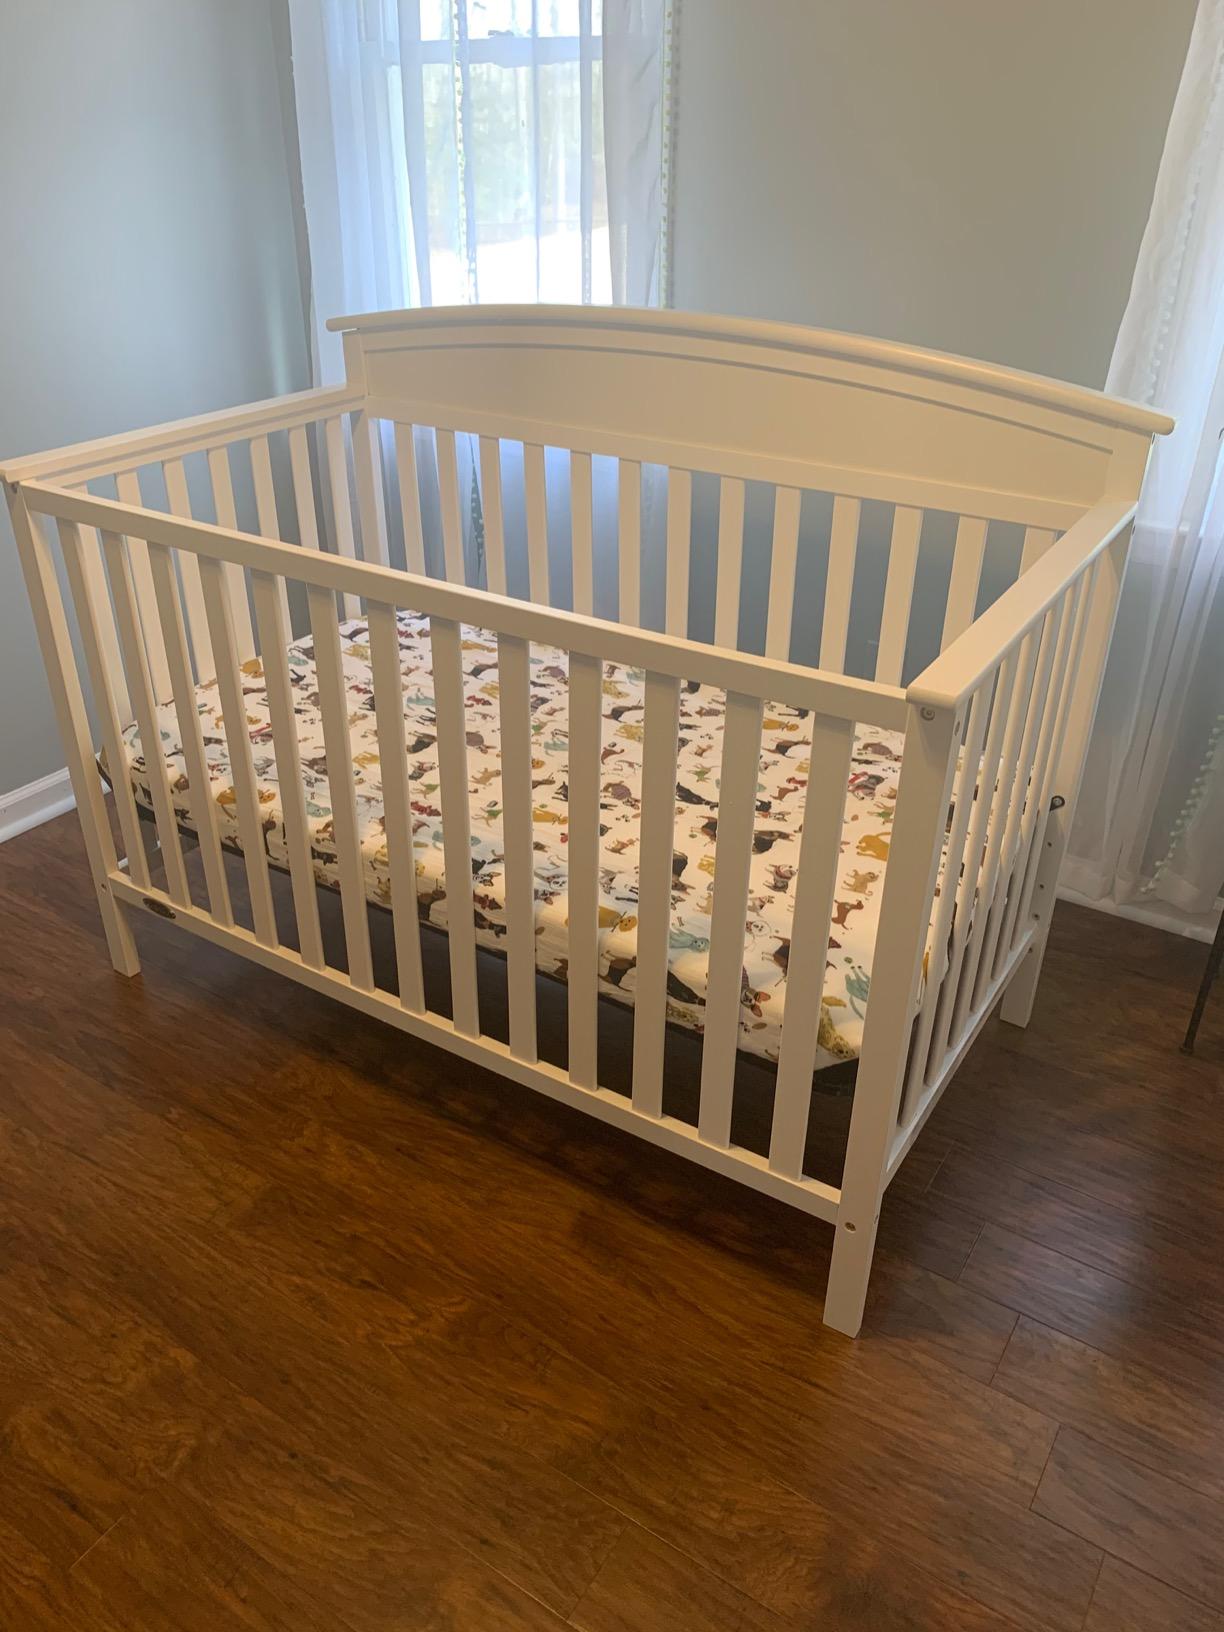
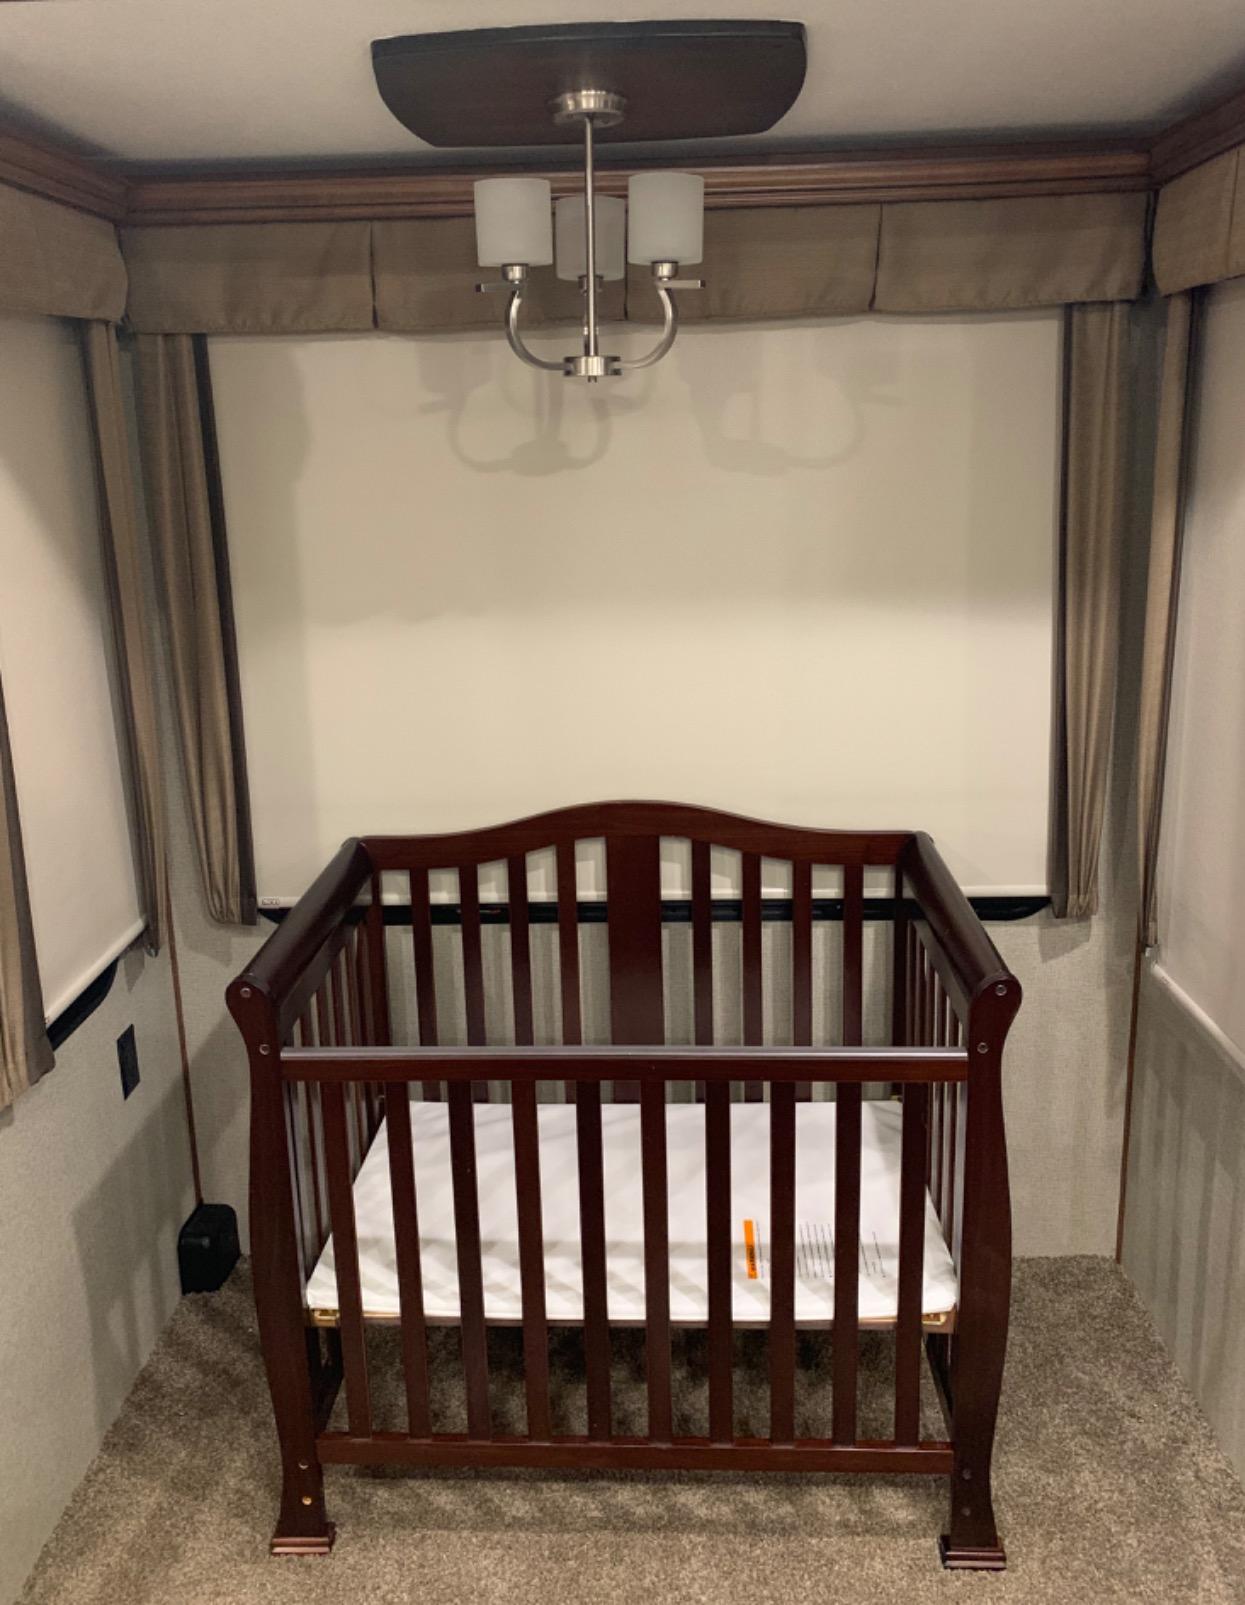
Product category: products_crib
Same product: no